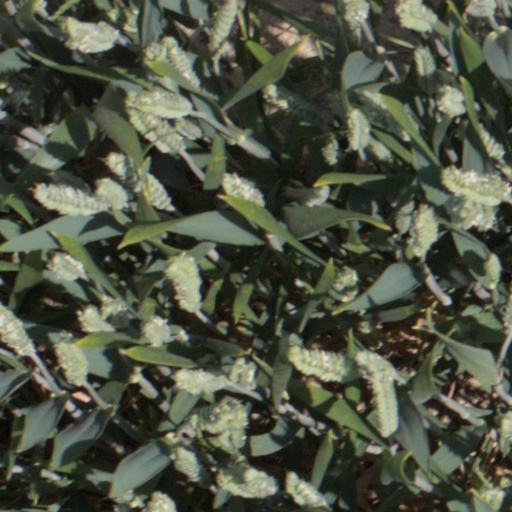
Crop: wheat